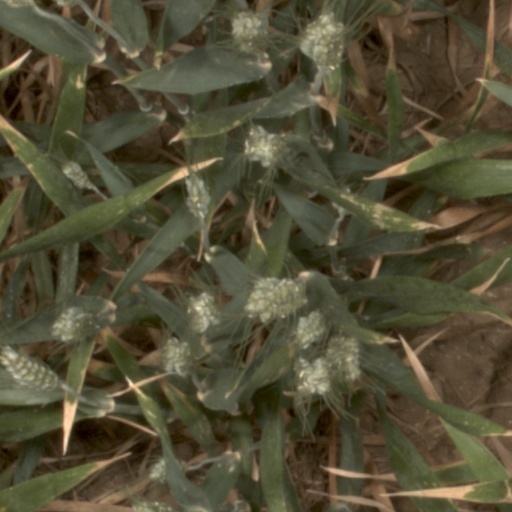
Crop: wheat